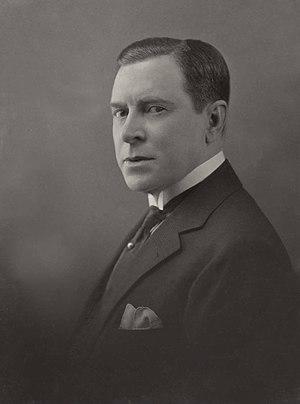
François Coty photographié par André Taponier (vers 1926).
Montbazon est une commune française située dans le département d'Indre-et-Loire, en région Centre-Val de Loire.
Le Figaro est un journal quotidien français fondé en 1826, sous le règne de Charles X. Il est à ce titre le plus ancien quotidien de la presse française encore publié. Il est nommé d'après Figaro, le personnage de Beaumarchais, dont il met en exergue la réplique : « Sans la liberté de blâmer, il n'est point d'éloge flatteur. »
Joseph Marie François Spoturno dit François Coty, né le 3 mai 1874 à Ajaccio et mort le 25 juillet 1934 à Louveciennes, est un industriel parfumeur français, à l’origine de la multinationale Coty Inc. II est considéré comme le père fondateur de l'industrie moderne de la parfumerie.